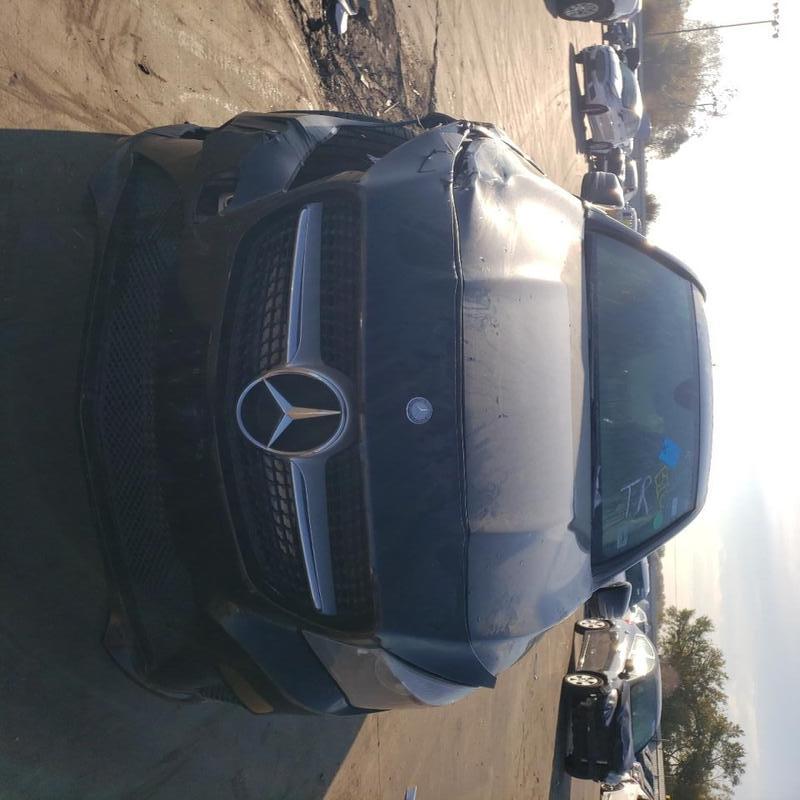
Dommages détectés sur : plaque d'immatriculation avant, pare-choc avant, capot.
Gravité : mineur